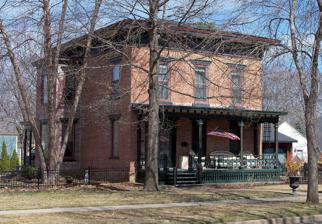
Building: Herman L. Humphrey House
Country: United States of America
Year built: 1860
Historic house in Wisconsin, United States For other places of a similar name, see Humphrey House . United States historic place Herman L. Humphrey House U.S. National Register of Historic Places Herman L. Humphrey House Show map of Wisconsin Show map of the United States Location 803 Orange St. Hudson, Wisconsin Coordinates 44°58′46″N 92°44′51″W / 44.97944°N 92.74750°W / 44.97944; -92.74750 ( Herman L. Humphrey House ) Area less than one acre Built c.1860, 1884 Built by Alex Gamble (1884 addition) Architectural style Italianate MPS Hudson and North Hudson MRA NRHP reference No. 84000063 Added to NRHP October 4, 1984 The Herman L. Humphrey House is located in Hudson, Wisconsin , United States. It was the home of U.S. Representative Herman L. Humphrey . The house was added to the National Register of Historic Places in 1984. It is a two-story brick Italianate -style house on a stone foundation. References